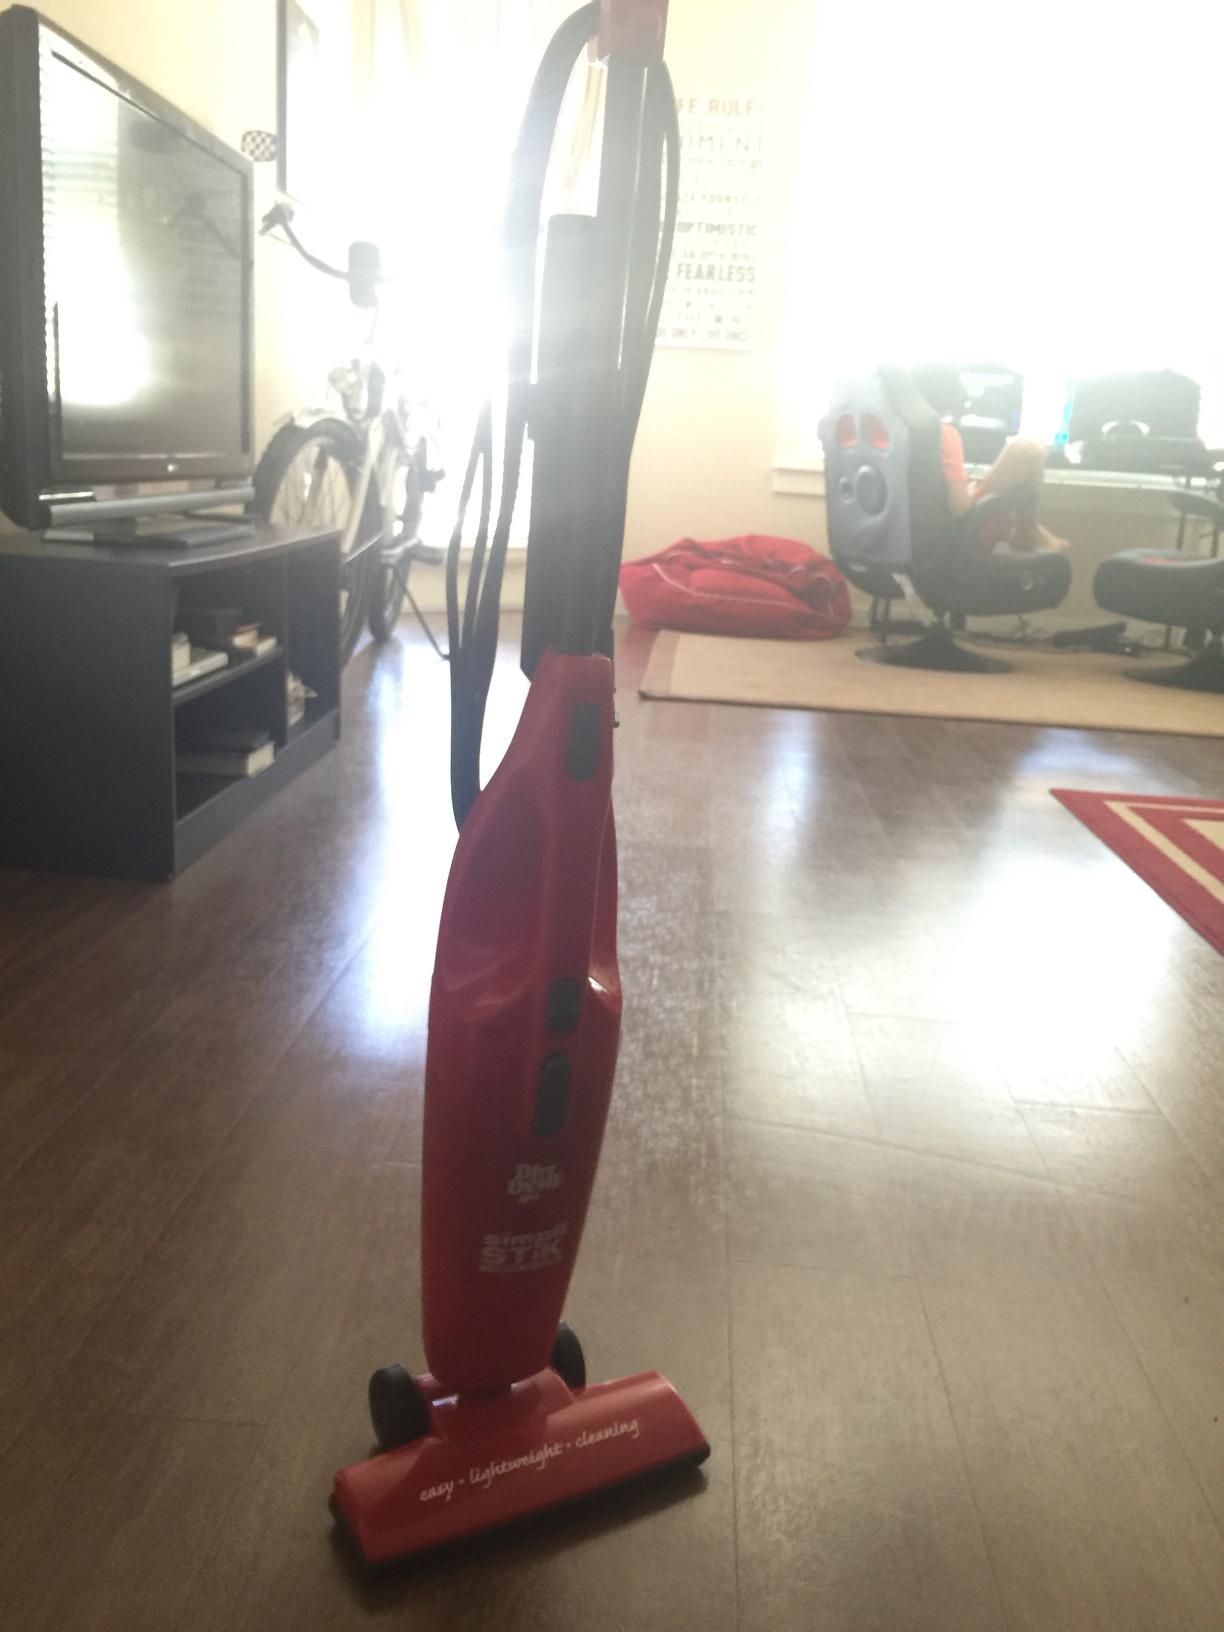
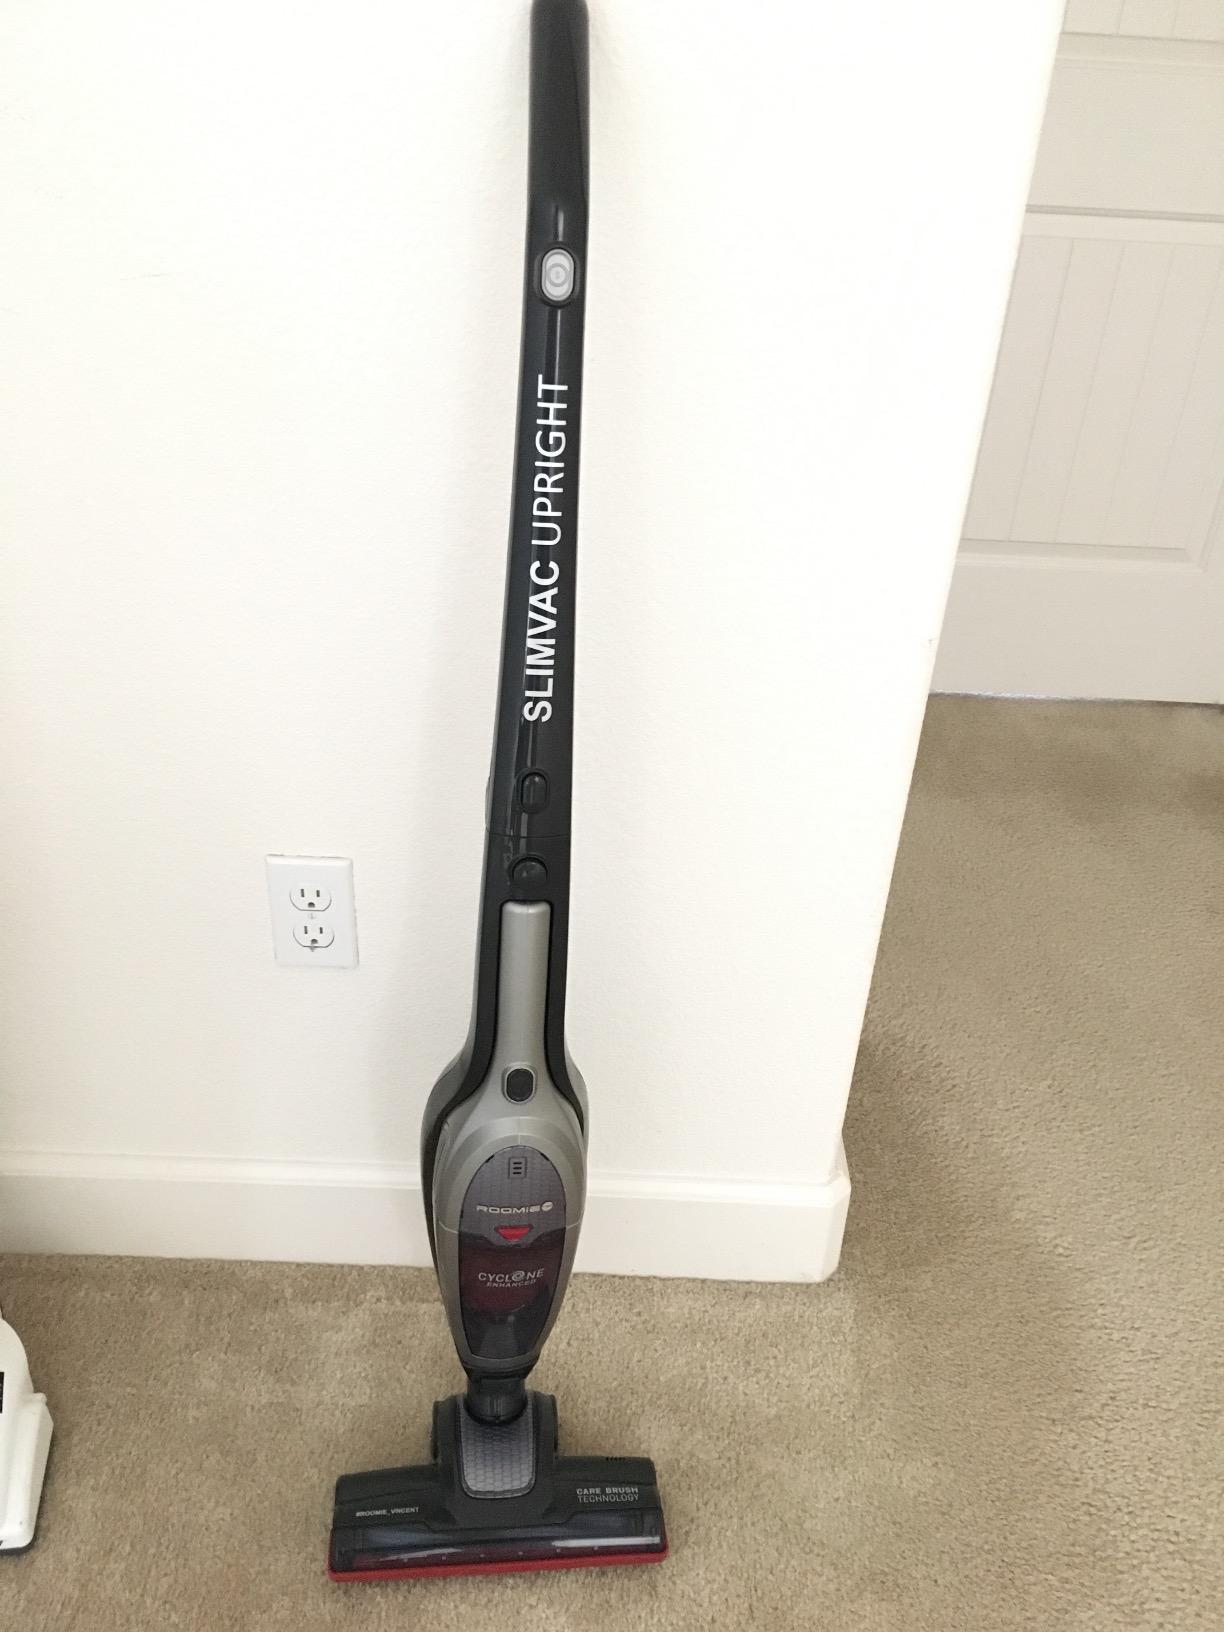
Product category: items_vacuum
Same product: no